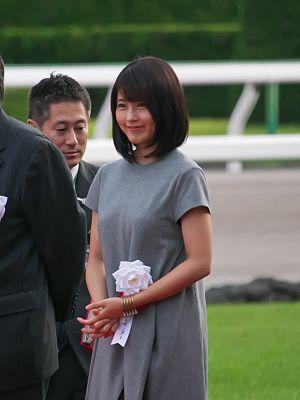
Kasumi Arimura est une actrice japonaise née le 13 février 1993 à Itami.